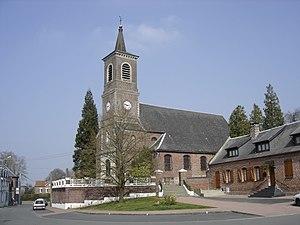
Busigny est une commune française située dans le département du Nord, en région Hauts-de-France.